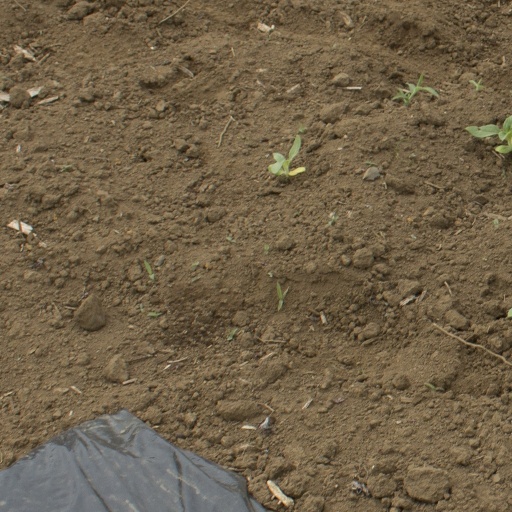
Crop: Jerusalem artichoke